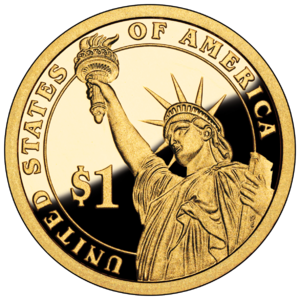
La pièce de 1 dollar américain est frappée pour la première fois 1794 par l'atelier monétaire de Philadelphie.